Cochrane Theatre

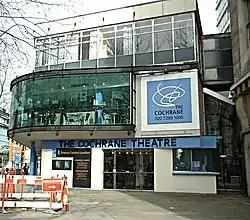
Cochrane Theatre

The Cochrane Theatre, previously known as the Jeanetta Cochrane Theatre, was a receiving and producing theatre situated in Holborn, London, that opened in 1964. It is now used for television filming.